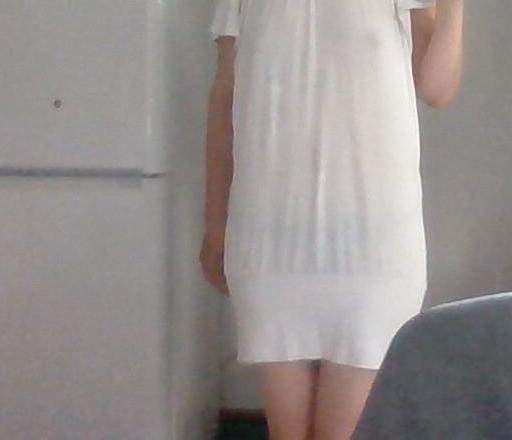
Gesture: no_gesture